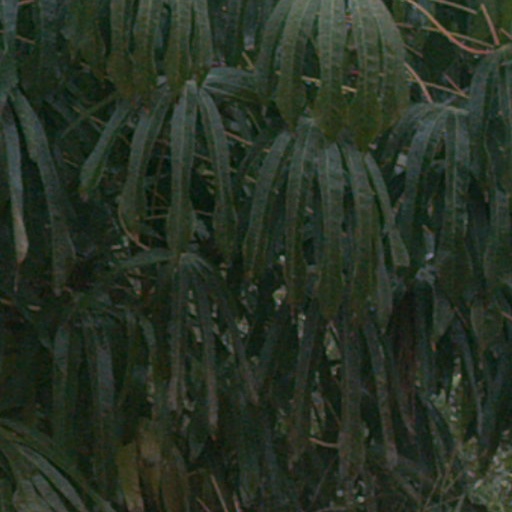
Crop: cassava